417th Test and Evaluation Squadron

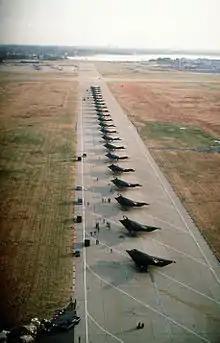
F-117A aircraft from the 37th Tactical Fighter Wing at Langley AFB, Virginia, prior to being deployed to Saudi Arabia for Operation Desert Shield

The I-Unit was activated by Tactical Air Command at Tonopah Test Range Airport, Nevada as a classified unit on 1 October 1985. It began receiving full-scale development Lockheed F-117A Nighthawk stealth fighters from Lockheed for testing. It was replaced by the 4453d Test and Evaluation Squadron on 30 May 1989 as part of the 4450th Tactical Group, performing training missions with the F-117A in a clandestine environment. All Tonopah training flights were conducted under the cover of darkness until late 1988. On 10 November 1988, the Air Force brought the F-117A from behind a "black veil" by publicly acknowledging its existence, but provided few details about it. The official confirmation of the F-117A's existence, however, had little impact on Tonopah operations. Pilots began occasionally flying the F-117A during the day, but personnel were still ferried to and from work each Monday and Friday from Nellis. Everyone associated with the project was still forbidden to talk about what they did for a living, and the program remained shrouded in secrecy.